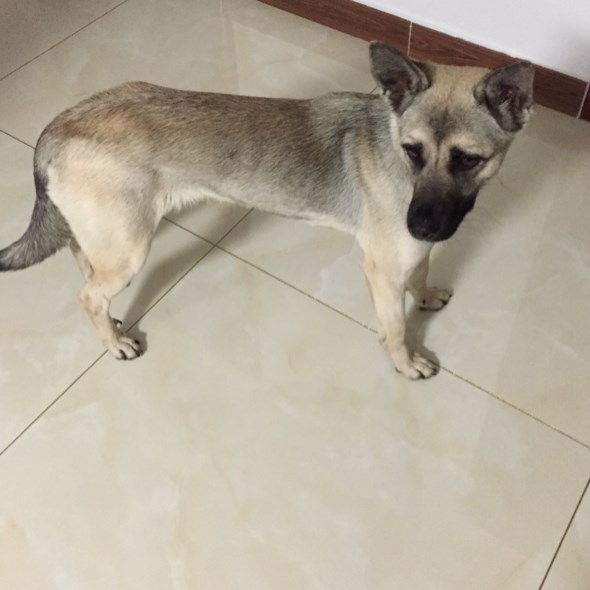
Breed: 3336-n000121-chinese_rural_dog